Joyce Johnson (author)

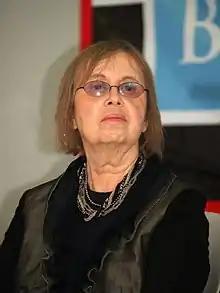
Johnson at the 2007 Brooklyn Book Festival

Joyce Johnson is an American author of fiction and nonfiction, whose writing has been closely associated with the Beat Generation. She was also a child actress and appeared in the Broadway production of "I Remember Mama", which she went on to write about in her 2004 memoir "Missing Men".